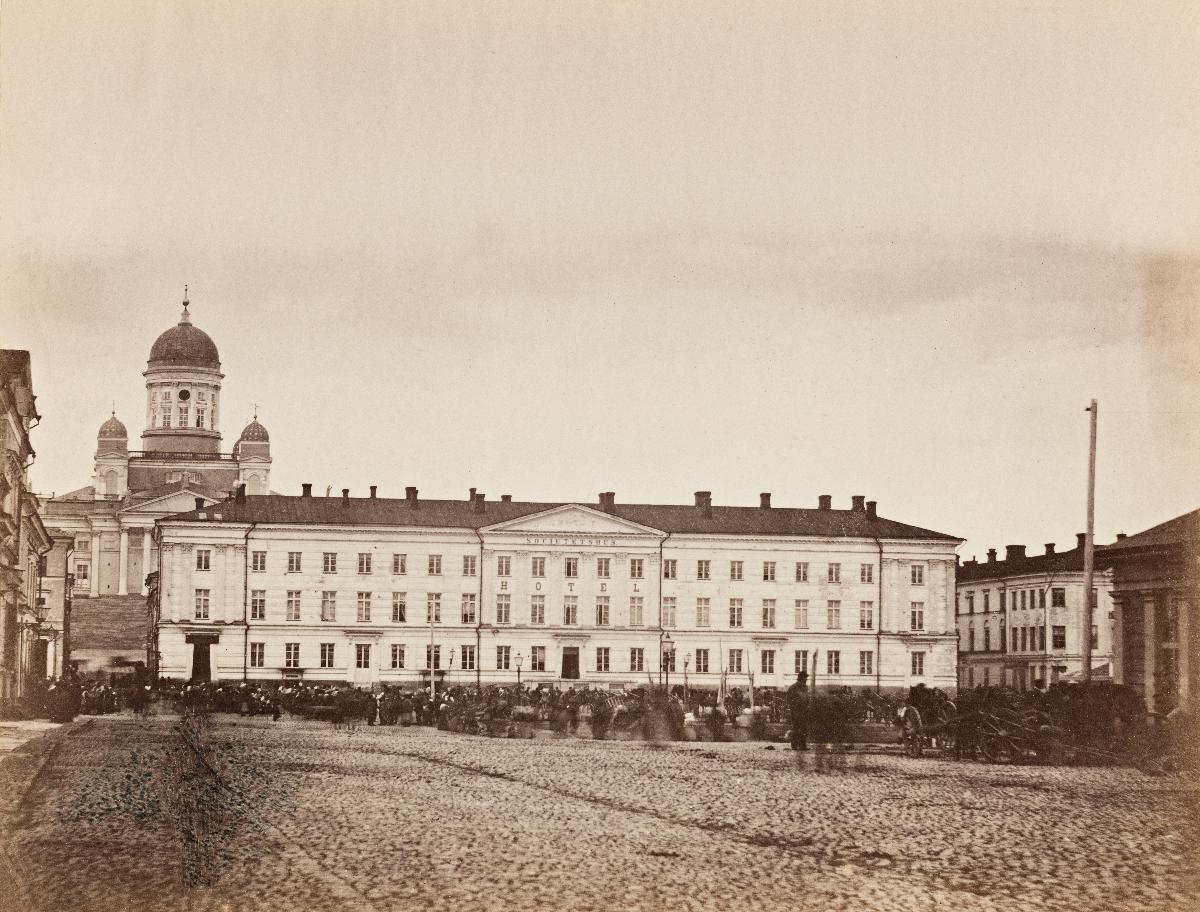
Hotelli Seurahuone, Esplanaatin Pohjoiskatu 11 (myöhemmin Pohjois- ja Pohjoinen Esplanaadikatu, nykyään Pohjoisesplanadi 11-13), suunnittelija Carl Ludvig Engel 1833.
sisällön kuvaus: Hotelli Seurahuone, Esplanaatin Pohjoiskatu 11 (myöhemmin Pohjois- ja Pohjoinen Esplanaadikatu, nykyään Pohjoisesplanadi 11-13), suunnittelija Carl Ludvig Engel 1833. Rakennus on ollut Helsingin kaupungintalona vuodesta 1913 lähtien. Etualalla Kauppatori on täynnä myyjiä kärryineen ja ostoksia tekeviä kaupunkilaisia. Takana vasemmalla näkyy Nikolainkirkko (Suurkirkko 1917-1959, nykyään Helsingin tuomiokirkko). mustavalkoinen
Ajankohta: kuvausaika 1867
Paikka: Suomi, Uusimaa, Helsinki, Kruununhaka Helsinki, Pohjoisesplanadi 11 - 13, Suomi, Uusimaa, Helsinki, Kaartinkaupunki Helsinki, Kauppatori
Aiheet: Hotelli Seurahuone, hotellit (rakennukset), kivirakennukset, Helsingin tuomiokirkko, torit, uusklassismi, arkkitehtuuri, empirekeskustat, torikauppa, kiveykset (päällysteet), kärryt, myyjät, henkilöasiakkaat, stone buildings, Helsinki Cathedral, marketplaces, Neoclassicism, architecture, market trade, carts, salespeople, stenbyggnader, Helsingfors domkyrka, torg, nyklassicism, arkitektur, torghandel, kärror, försäljare, personklienter